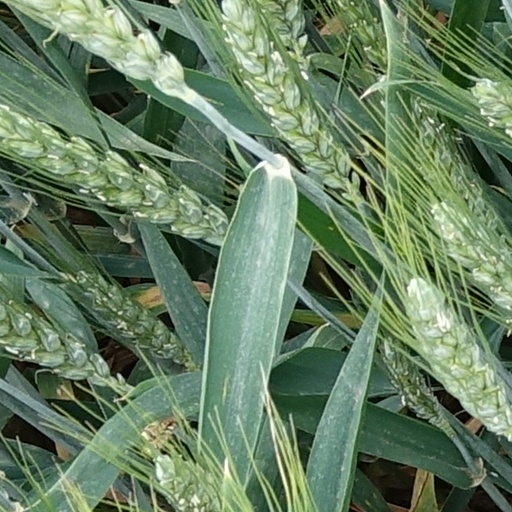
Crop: wheat